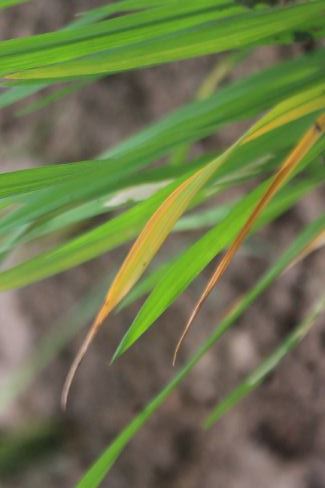
Disease: Tungro